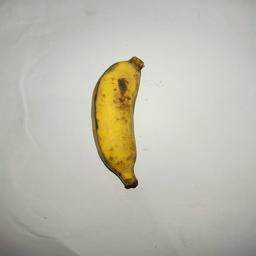
Banana variety: Bangla Kola